British Legion (1860)

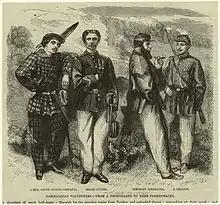
Volunteers of the British Legion

The British Legion was a military corps composed of English and Scottish volunteers, who in 1860 joined Giuseppe Garibaldi during the Expedition of the Thousand and fought for the unification of Italy, together with the Italian Redshirts, as part of their Southern Army against the Bourbon Army of the Kingdom of the Two Sicilies.